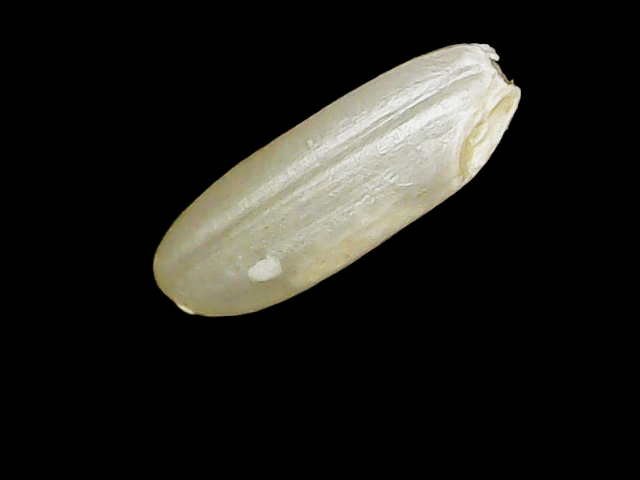
Rice variety: Binadhan10